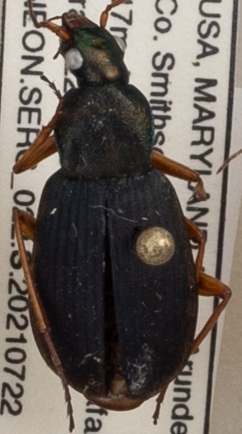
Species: Chlaenius aestivus
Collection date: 2021-07-22
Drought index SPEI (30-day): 0.234
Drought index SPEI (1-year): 2.09
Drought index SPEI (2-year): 1.45